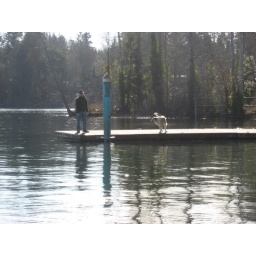
This dog was hilarious. He wanted to jump in the lake so bad, but I think he was scared!